The Guardian

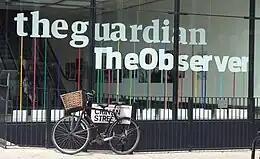
"The Guardian" headquarters in London

"The Manchester Guardian" was founded in Manchester in 1821 by cotton merchant John Edward Taylor with backing from the Little Circle, a group of non-conformist businessmen. They launched the paper, on 5 May 1821 (by chance the very day of Napoleon's death) after the police closure of the more radical "Manchester Observer", a paper that had championed the cause of the Peterloo massacre protesters. Taylor had been hostile to the radical reformers, writing: "They have appealed not to the reason but the passions and the suffering of their abused and credulous fellow-countrymen, from whose ill-requited industry they extort for themselves the means of a plentiful and comfortable existence. They do not toil, neither do they spin, but they live better than those that do." When the government closed down the "Manchester Observer", the mill-owners' champions had the upper hand.